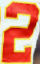
Number: 2